Kumamoto Castle

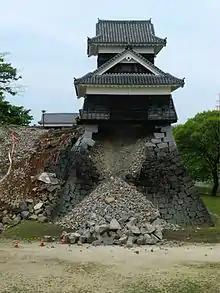
One of the turrets damaged by the 2016 earthquakes

The castle sustained damage in a magnitude 6.2 earthquake that struck at 9:26 pm on 14 April 2016, in Mashiki town in Kumamoto prefecture. This event is substantially similar to the magnitude-6.3 1889 Kumamoto earthquake which also damaged the castle. A stone wall at the foot of the keep partially collapsed in the 2016 quake, and several of the castle's "shachihoko" ornaments fell from the roof of the keep and broke apart. It sustained further extensive damage the next day on 15 April following a 7.3 magnitude earthquake where some portions were completely destroyed. While the keep itself withstood most of the earthquake with little structural damage, two of the castle's turrets were severely damaged and partially collapsed, more of the exterior walls at the foot of the keep also collapsed, and large amounts of "kawara" roof tiles on the keep's roof were also disrupted and fell from the roof as a result of the quake. The fallen roof tiles are actually deliberately designed to have done so – when the castle was constructed, such roof tiles were used so that in the event of an earthquake, the tiles would fall off the damaged roof, preventing it from being weighted down and collapsing into the building's interior.